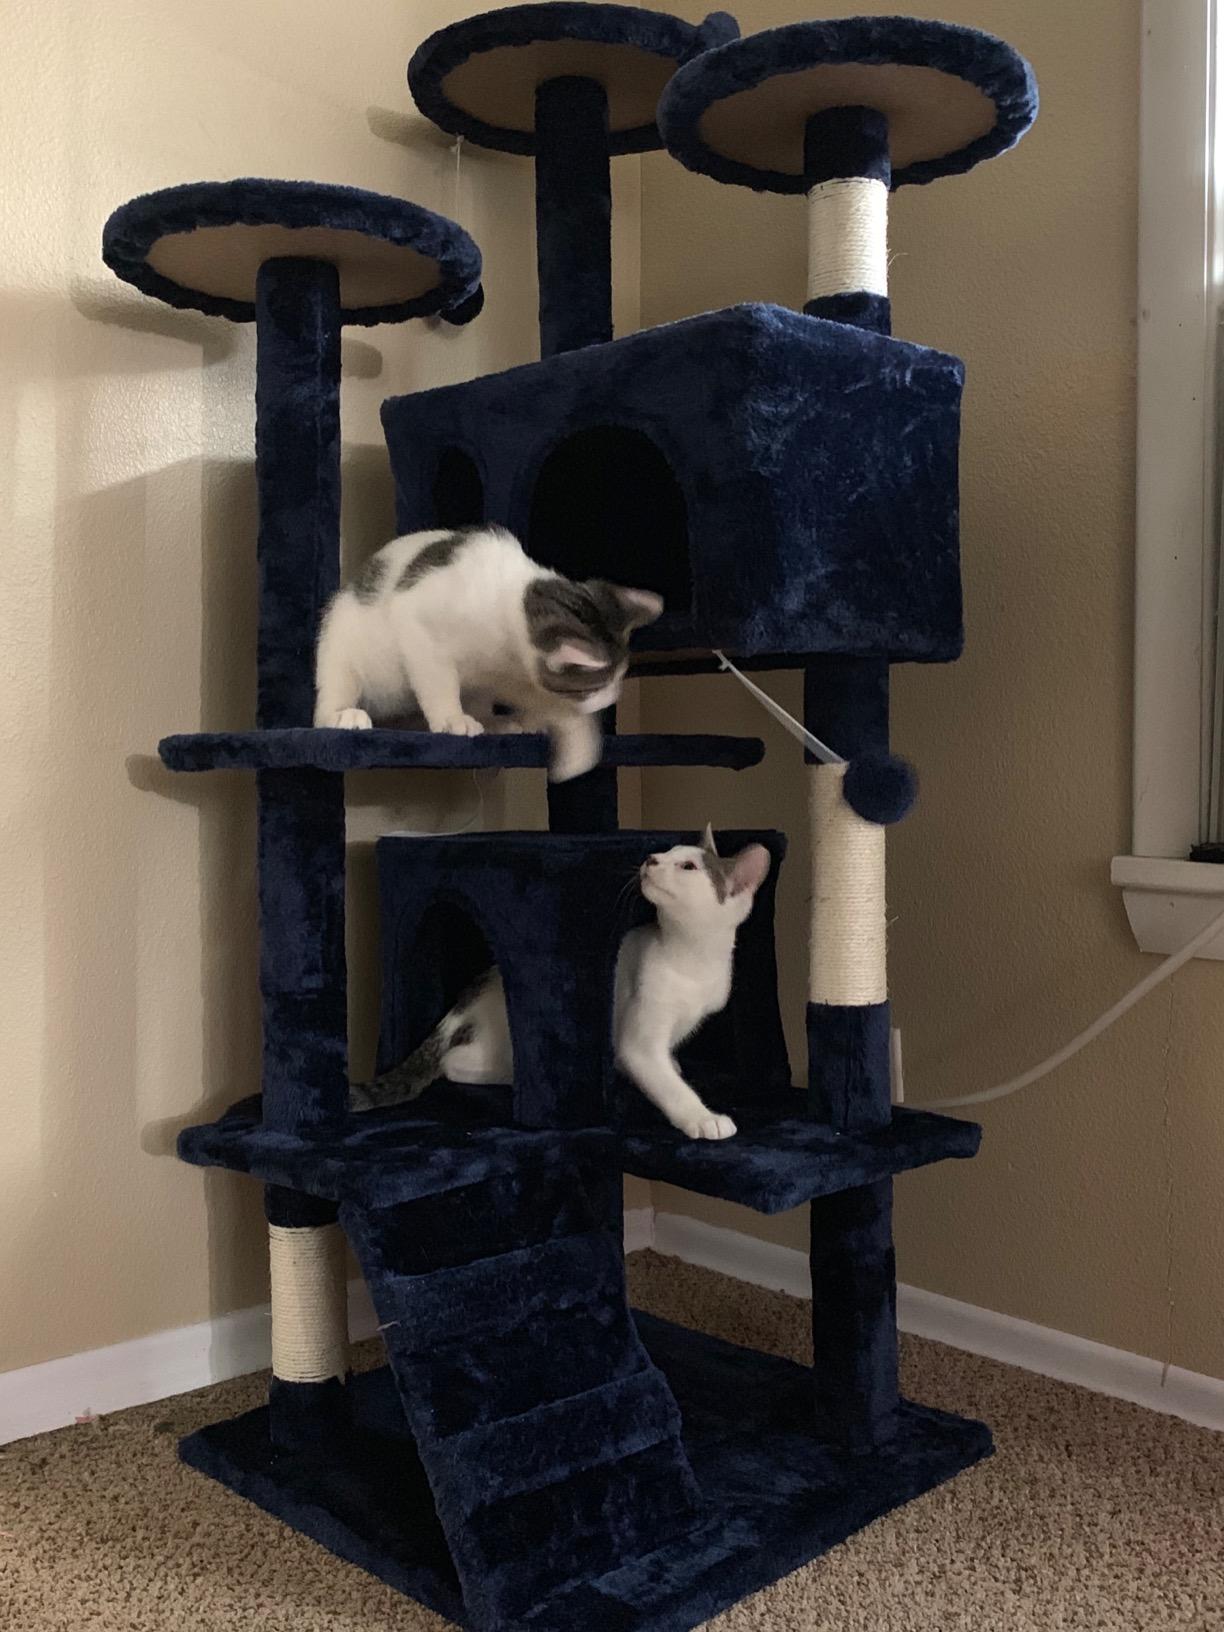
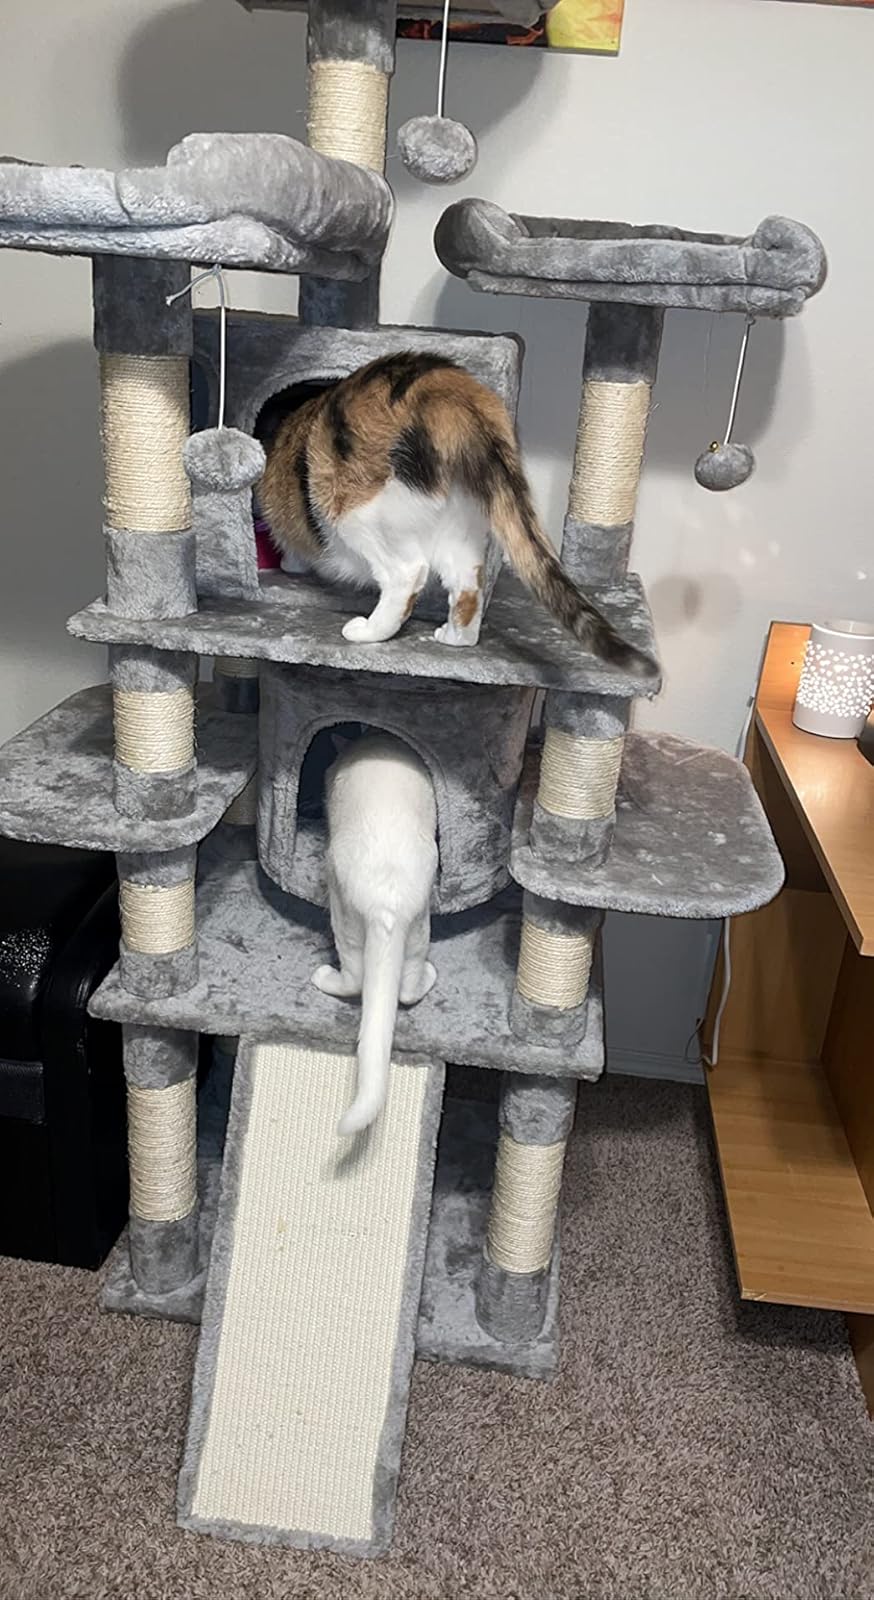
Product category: items_cat tree
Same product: no